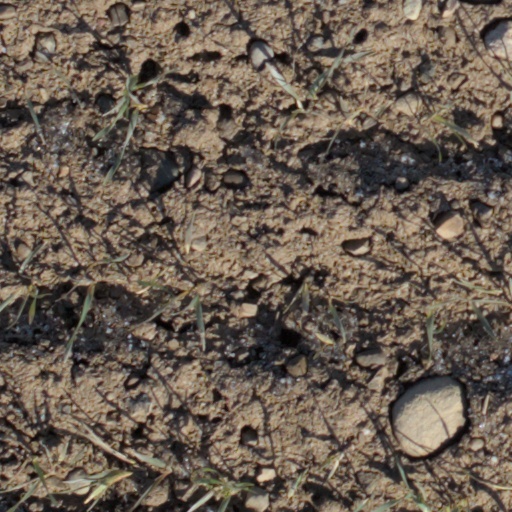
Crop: wheat